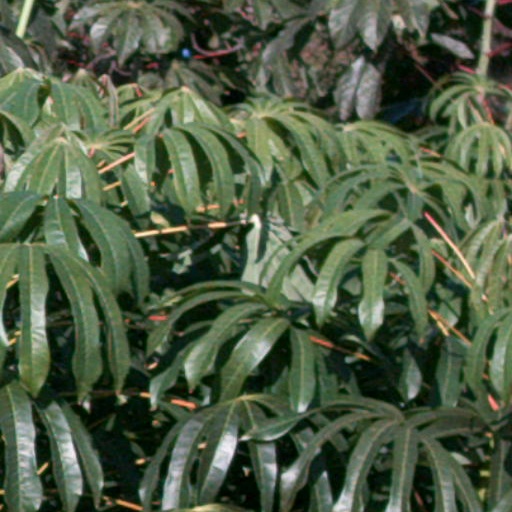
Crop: cassava